Three Dancing Maidens

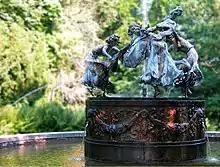
The sculpture in the courtyard of the Burg Schlitz Hotel, Germany

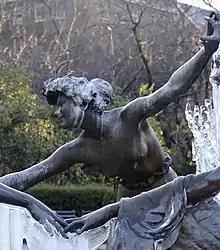
Close-up of one of the maidens

Three Dancing Maidens is a nymph fountain (Nymphenbrunnen) sculpture by Walter Schott. There are three full-size versions or castings of the bronze sculpture. One is known as the "Untermyer Fountain" in Central Park in New York City, the second is in Antwerp’s Den Brandt Park, and the third is in the courtyard of the Burg Schlitz Hotel, a grand hotel in the Mecklenburg region of northern Germany. Identification of the original sculpture created for Rudolf Mosse in 1909, and later looted by the Nazi Party is the subject of research, which appears to be leading to the version in the Burg Schlitz castle. Three-quarter-scale castings, likely to be examples of the sculptor's early drafts, can be found in Germany, Austria, and Northern California.